Essex Road

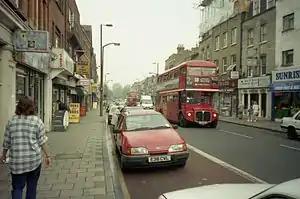
Essex Road in 1998

Essex Road is a main road in Islington, London. It is part of the A104 and connects Islington High Street with Balls Pond Road via Essex Road railway station.